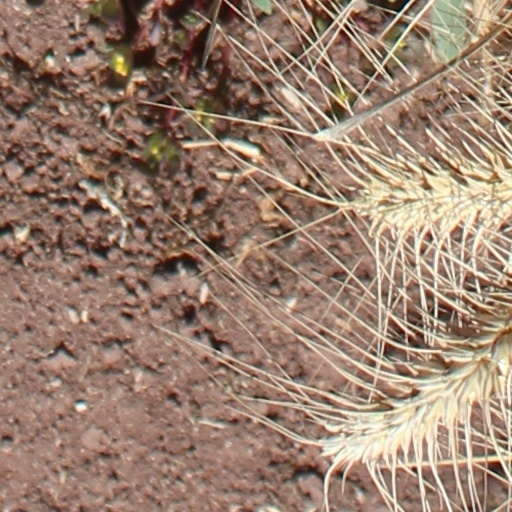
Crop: wheat